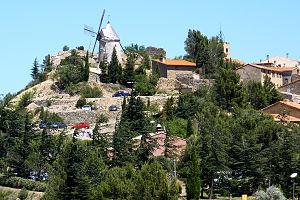
Cucugnan (Aude, France)
Cucugnan est une commune française, située dans le département de l'Aude en région Occitanie.